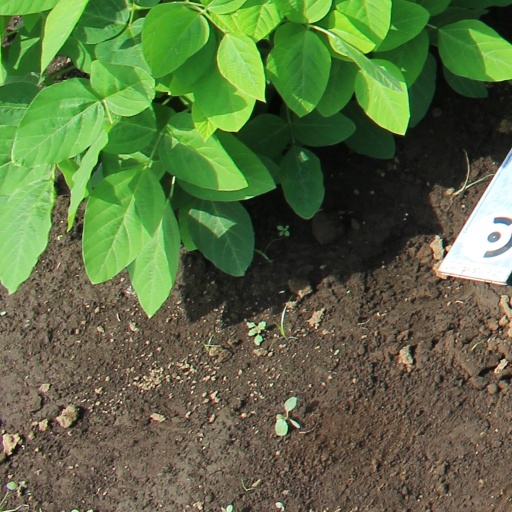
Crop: soybean